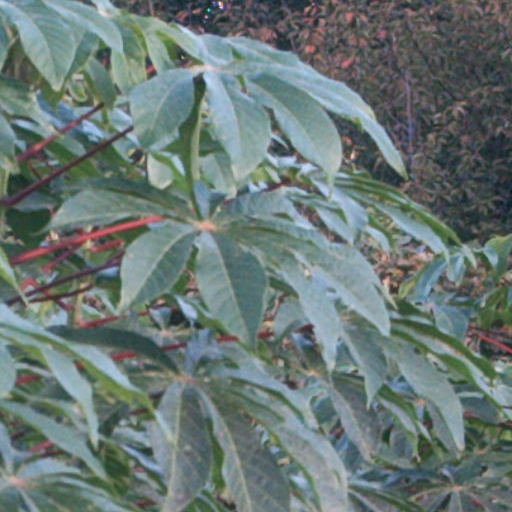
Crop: cassava